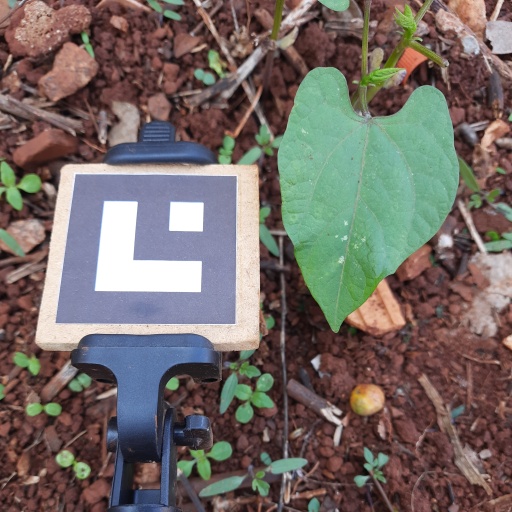
Observations: wavy surface, no eating holes, under shade